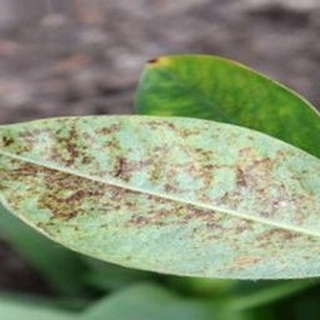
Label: groundnut_rust